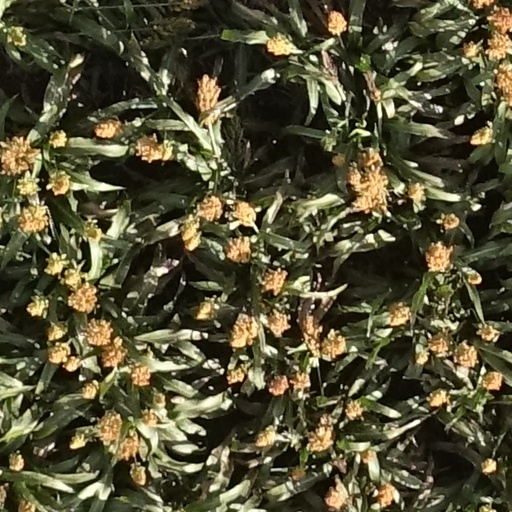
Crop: sorghum